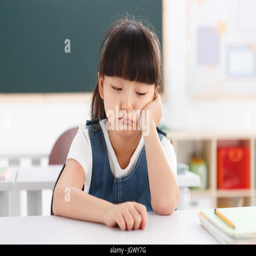
portrait of a girl sitting in classroom